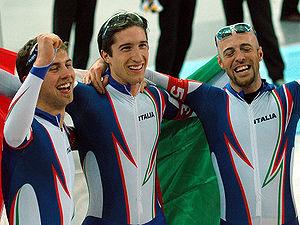
Matteo Anesi est un patineur de vitesse italien.
Ippolito Sanfratello est un patineur de vitesse italien.
Les Jeux olympiques d'hiver de 2006, officiellement connus comme les XXᵉˢ Jeux olympiques d'hiver, ont lieu à Turin en Italie du 10 au 26 février 2006. Turin obtient les Jeux lors de sa première candidature en s'imposant face à la ville de Sion en Suisse. C'est la troisième fois qu'une ville italienne organise les Jeux après Cortina d'Ampezzo en hiver 1956 et Rome en été 1960. Le Comité d'organisation des Jeux olympiques d'hiver de 2006 à Turin est chargé de l'organisation des Jeux. Tous les sites de compétition se situent dans la province de Turin, principalement à Turin et Sestrières.